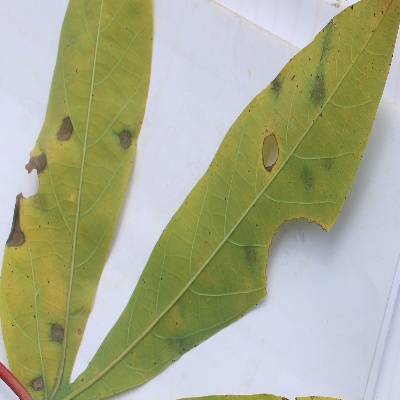
Crop: Cassava
Condition: brown spot